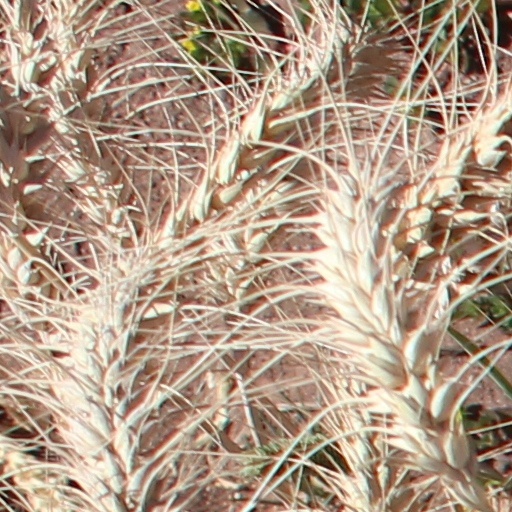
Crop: wheat